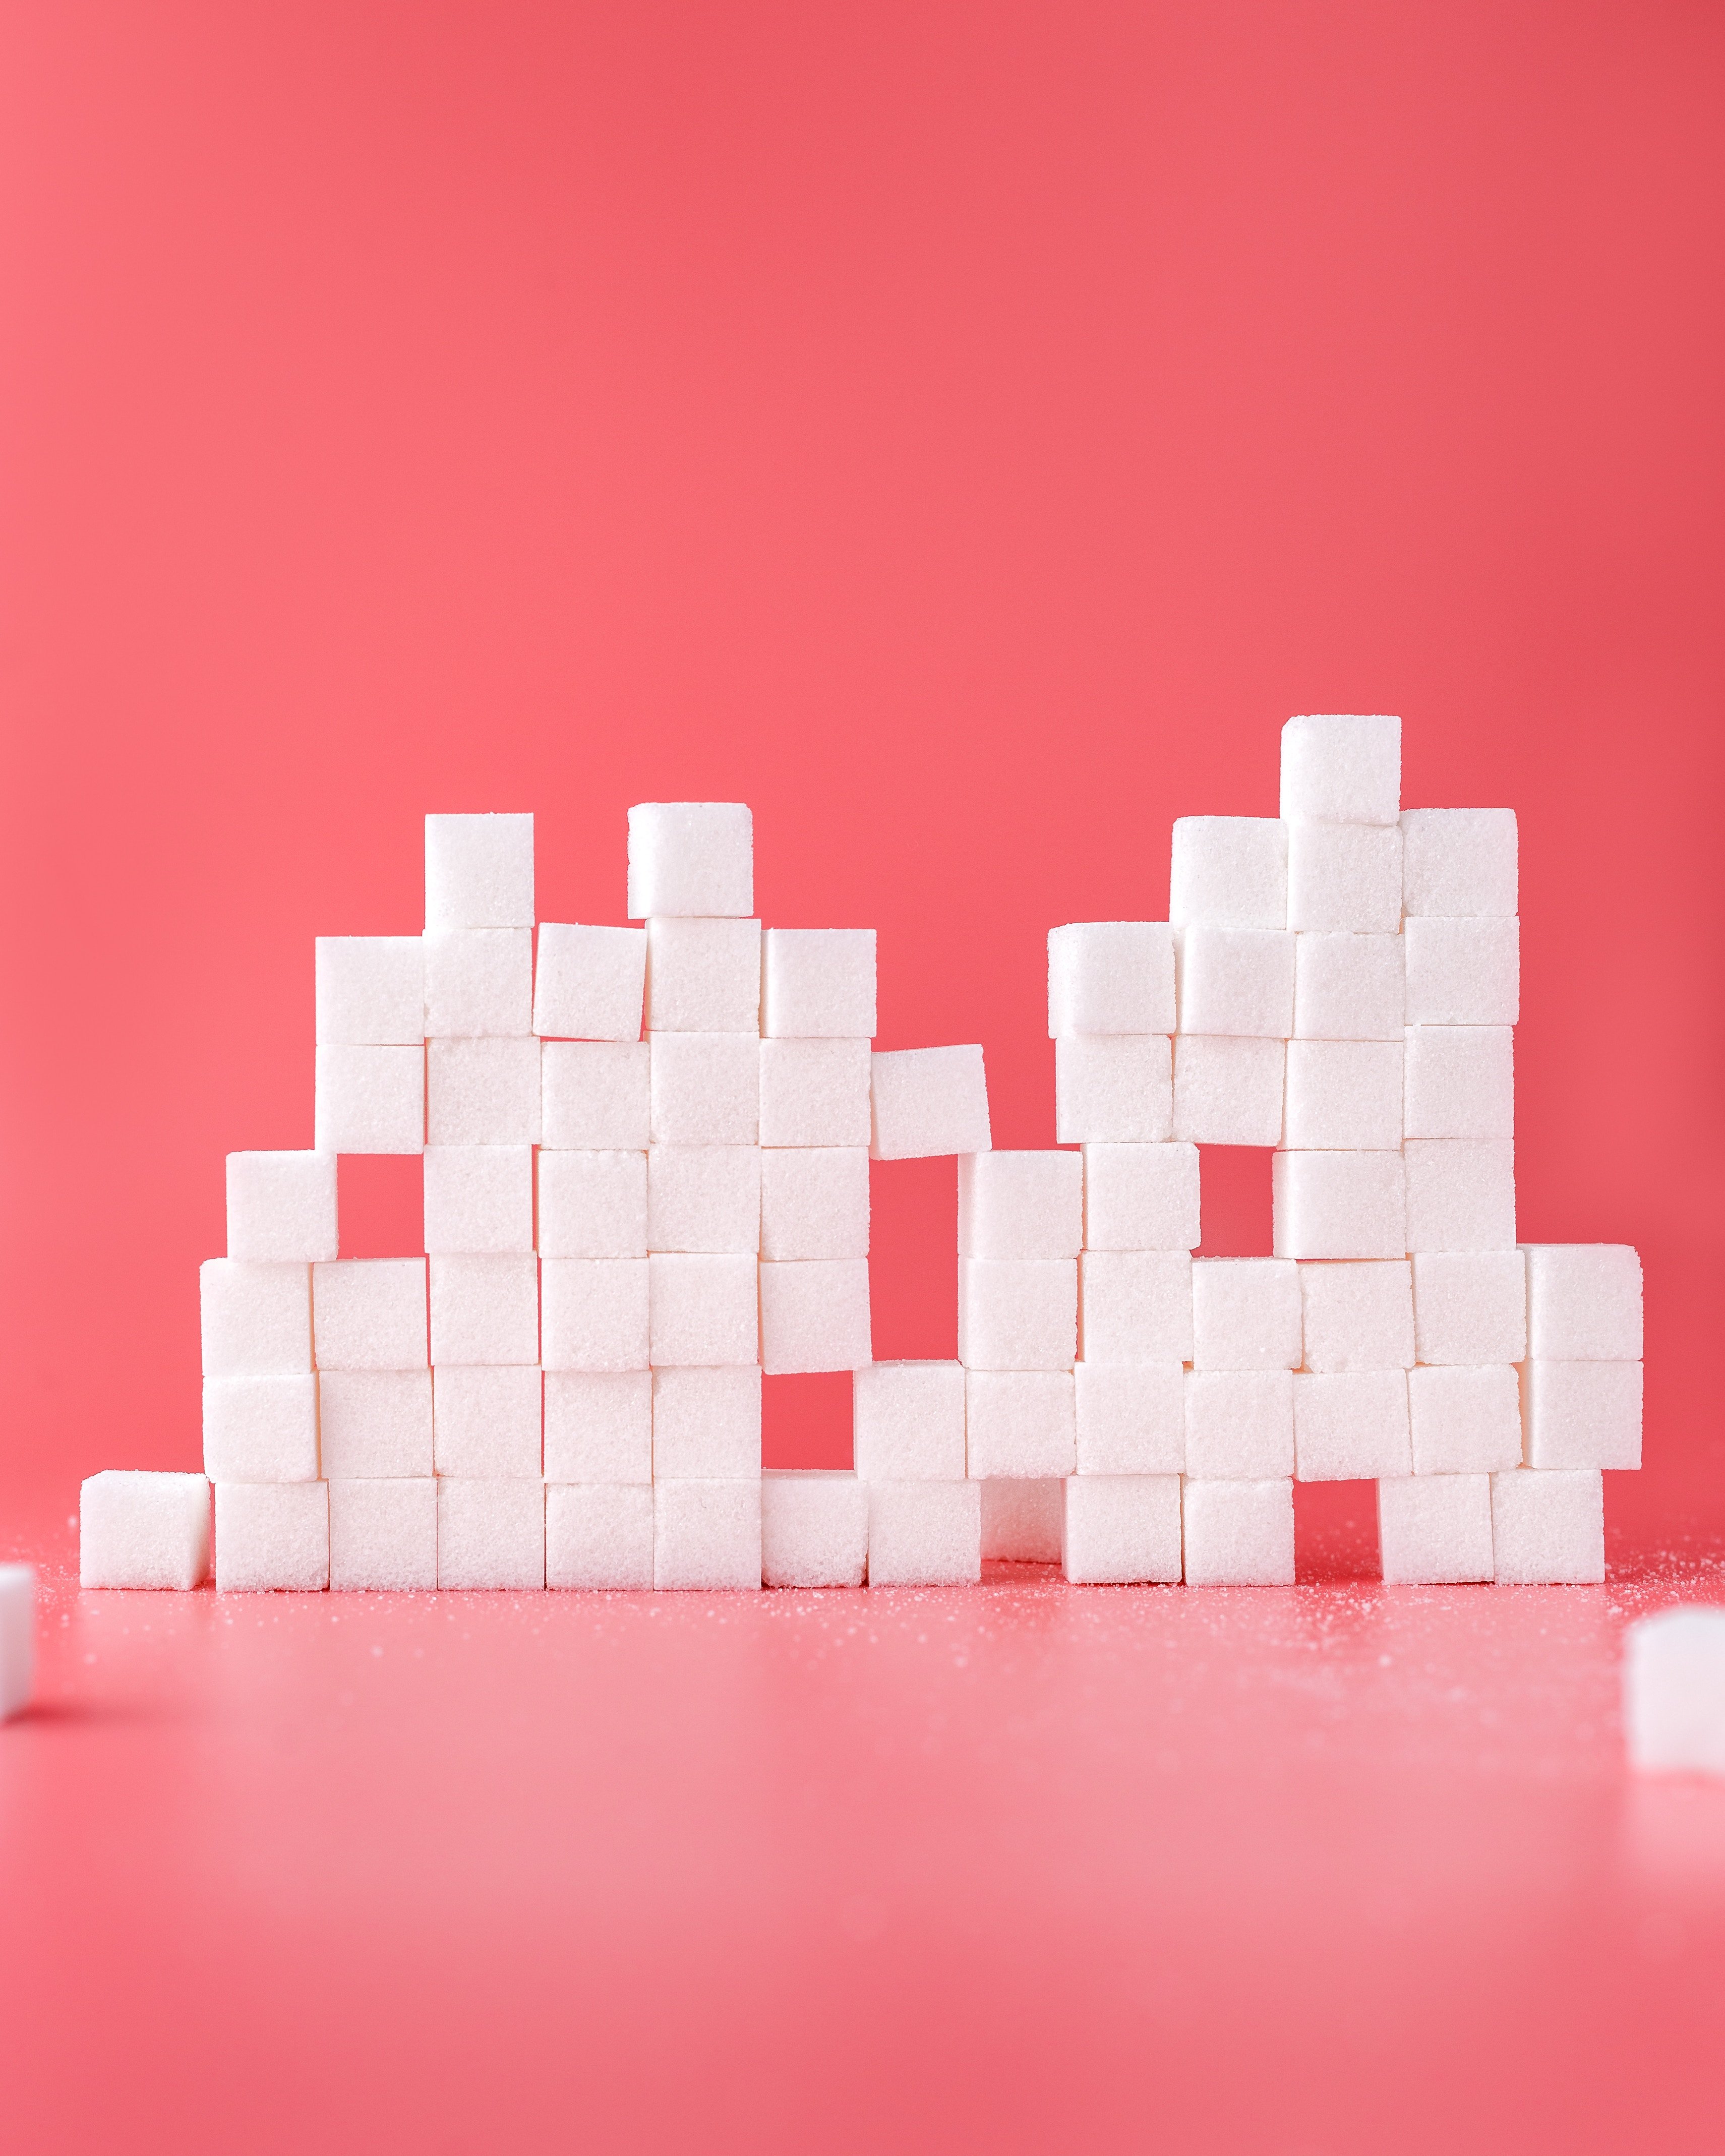
pink, rectangle